29th Golden Melody Awards

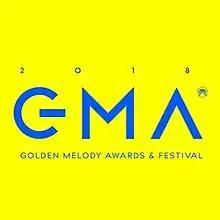

The 29th Golden Melody Awards took place in Taipei, Taiwan in 2018. The award ceremony for the popular music categories was hosted by Jam Hsiao and broadcast on TTV on 23 June.